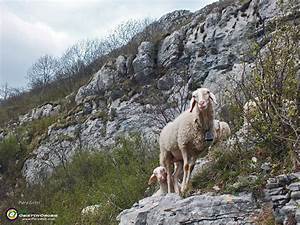
Label: sheep